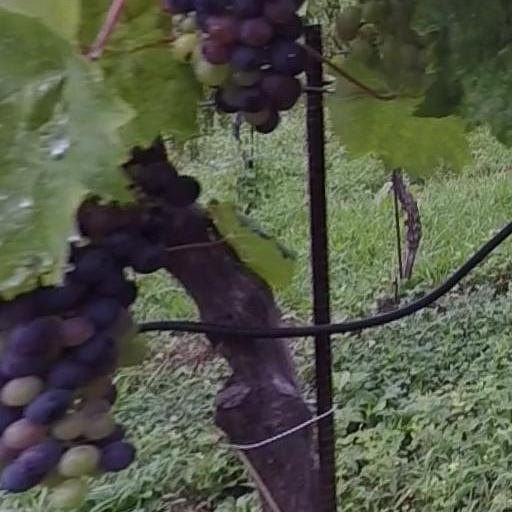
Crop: grape